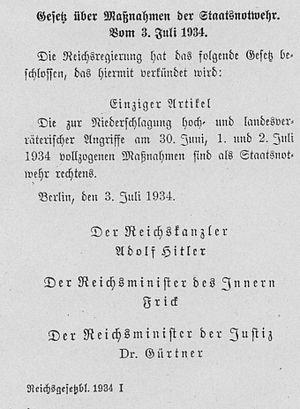
La nuit des Longs Couteaux est l'expression généralement utilisée pour faire référence aux assassinats perpétrés par les nazis en Allemagne, au sein même de leur mouvement, entre le vendredi 29 juin et le lundi 2 juillet 1934, et plus spécifiquement pendant la première nuit, du 29 au 30 juin 1934.
La Schutzstaffel, plus communément désignée par son sigle SS, est une des principales organisations du régime national-socialiste.
Reinhard Heydrich est un SS-Obergruppenführer allemand, criminel de guerre nazi, né le 7 mars 1904 à Halle et mort assassiné le 4 juin 1942 à Prague. Au moment de sa mort, il est à la fois le directeur du Reichssicherheitshauptamt et le « vice-gouverneur » du Reich en Bohême-Moravie.